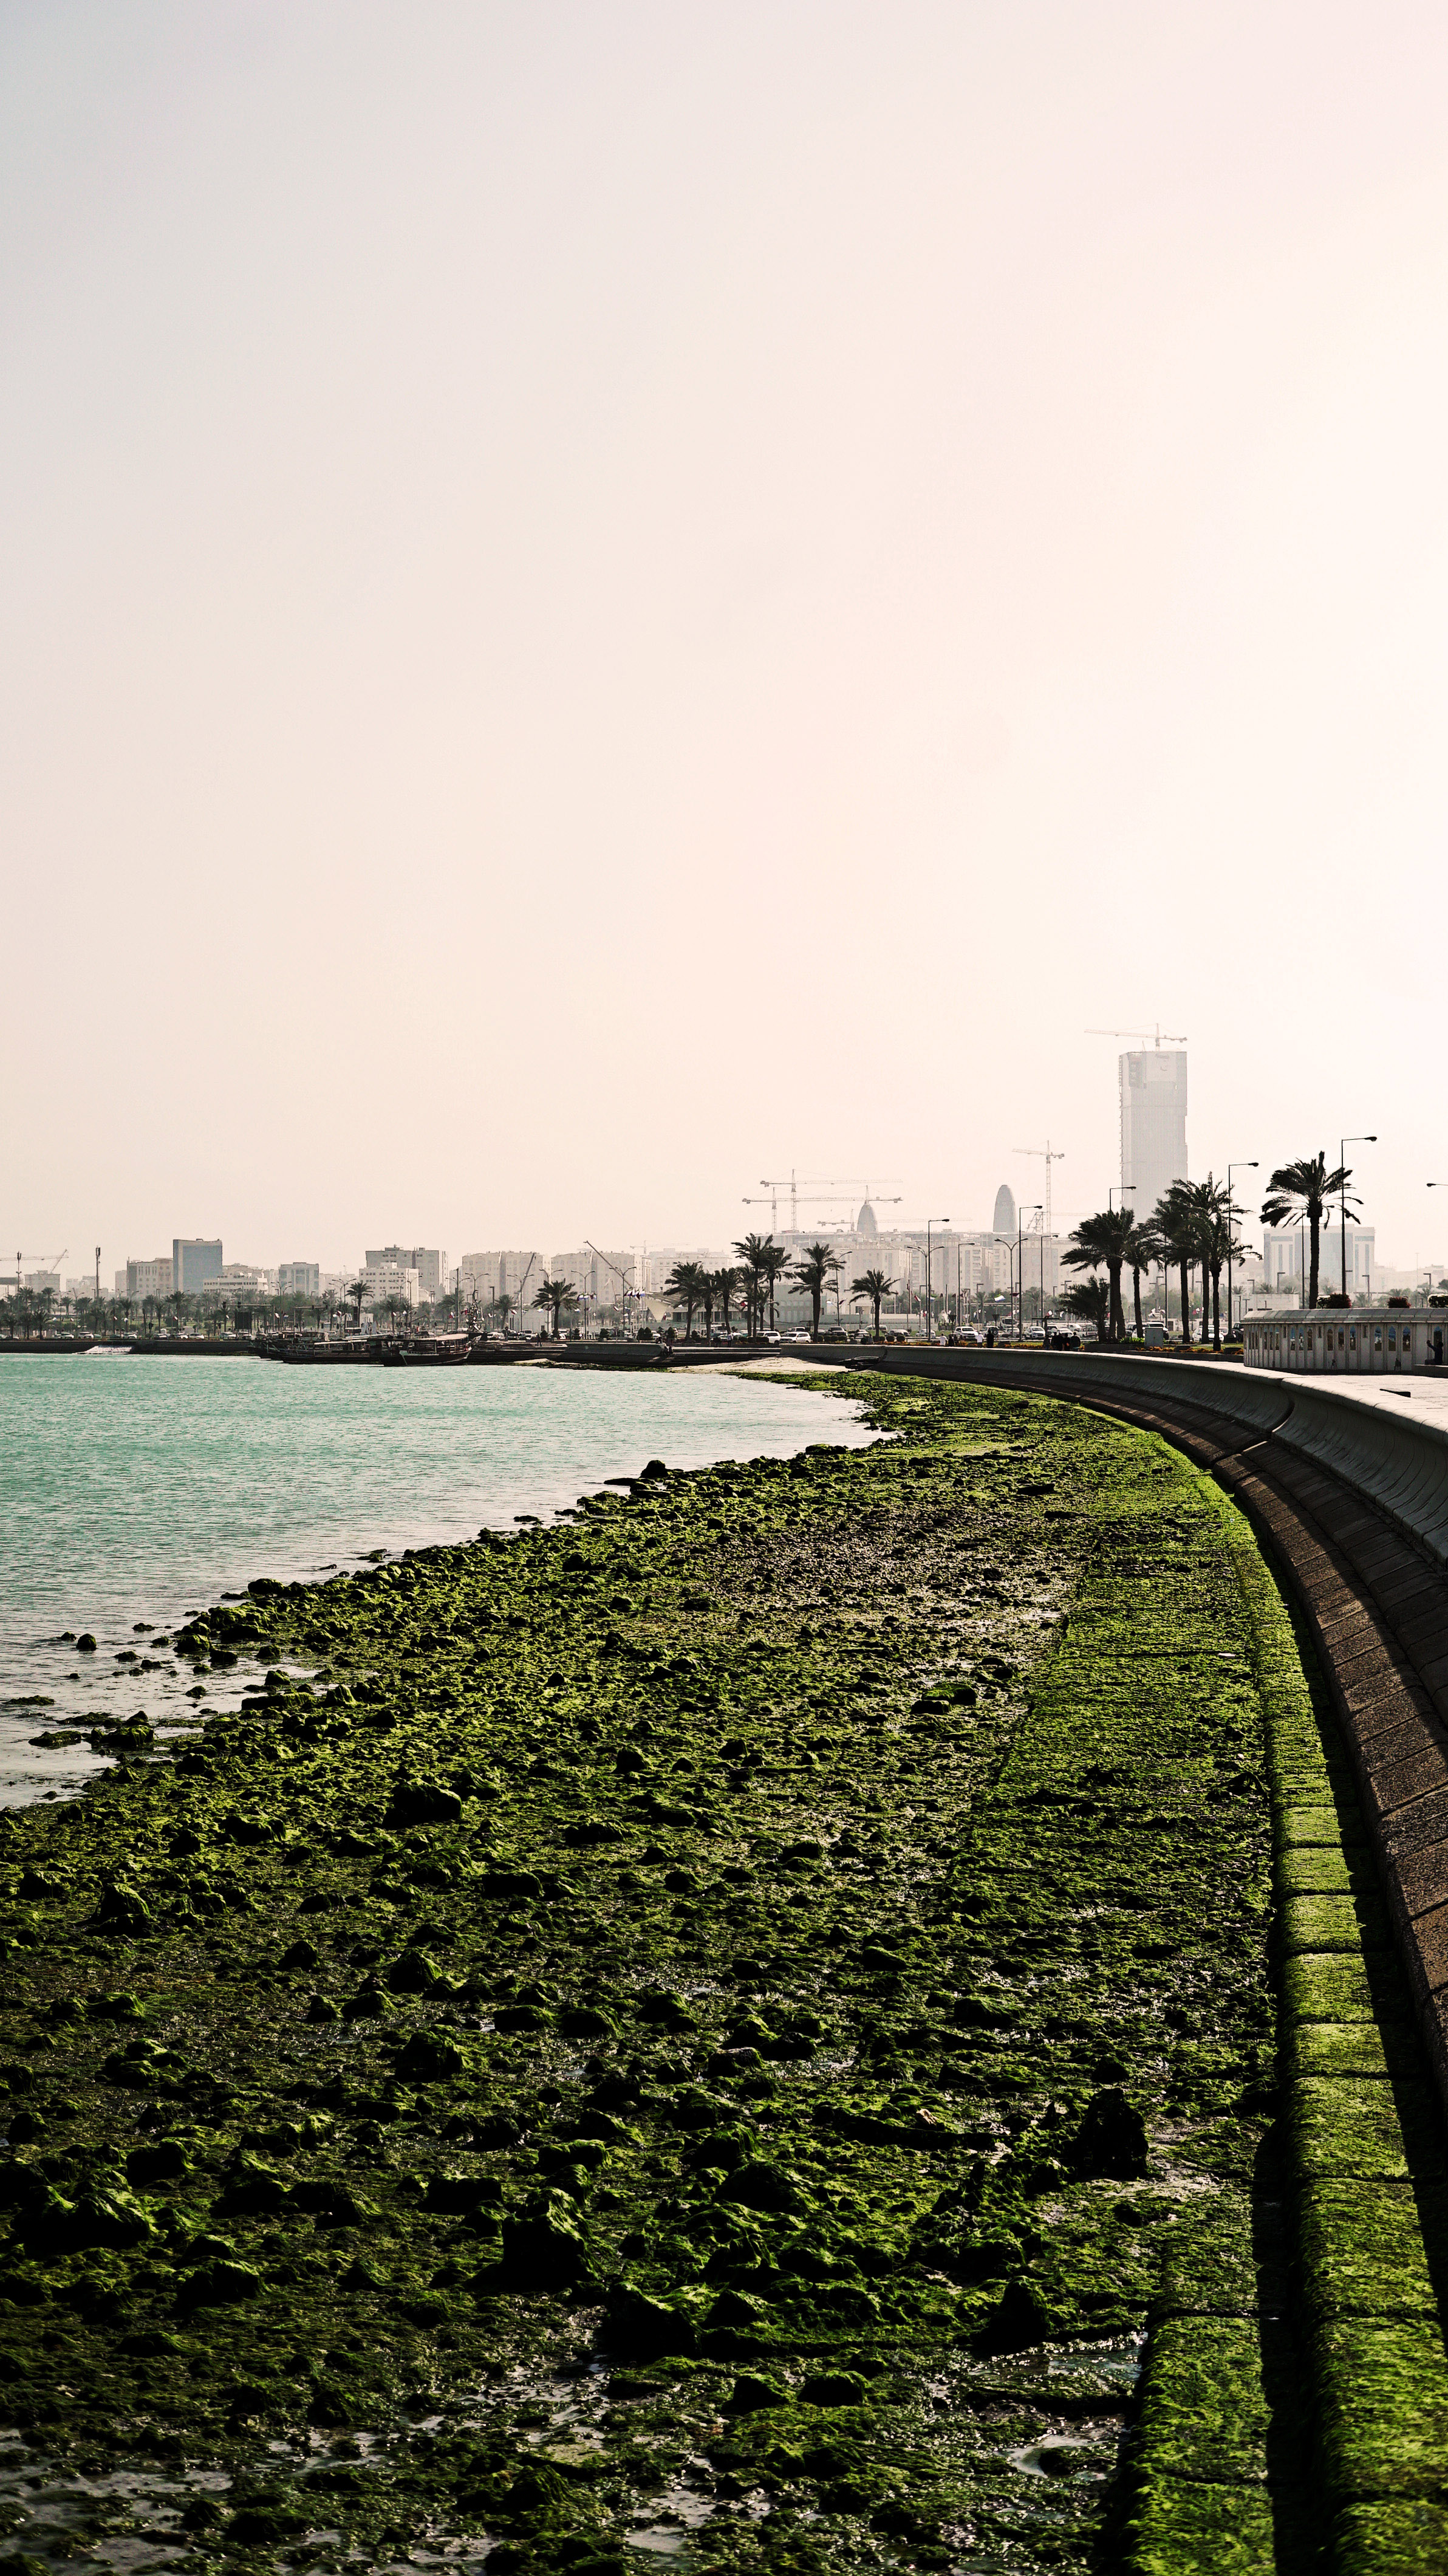
water, sky, shore, sea, urban area, waterway, black and white, architecture, river, tree, coast, city, horizon, line, levee, monochrome, bank, photography, metropolitan area, beach, plant, rock, coastal and oceanic landforms, road, ocean, tourism, watercourse, metropolis, vacation, monochrome photography, bay, breakwater, cityscape, residential area, walkway, street, style, building, channel